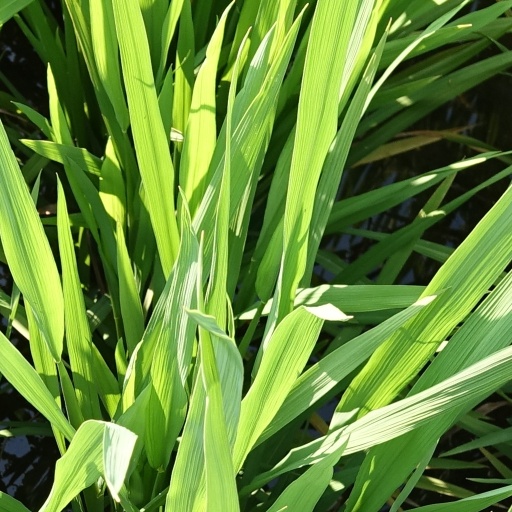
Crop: rice